Ali Hamdemir

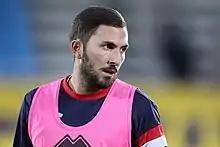
Hamdemir in 2015

Ali Hamdemir (born 1 May 1989) is an Austrian footballer who plays as a midfielder for OÖ Liga club ASKÖ Oedt.